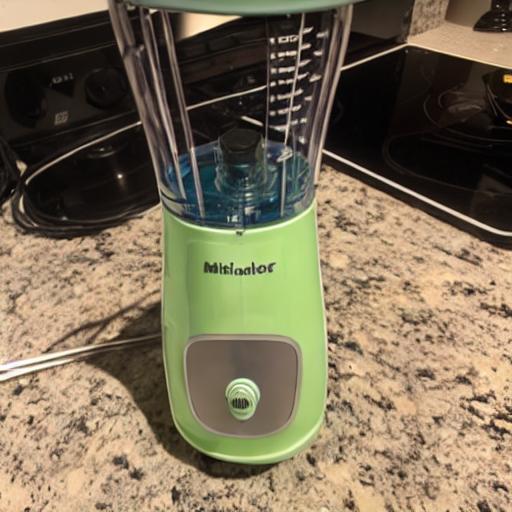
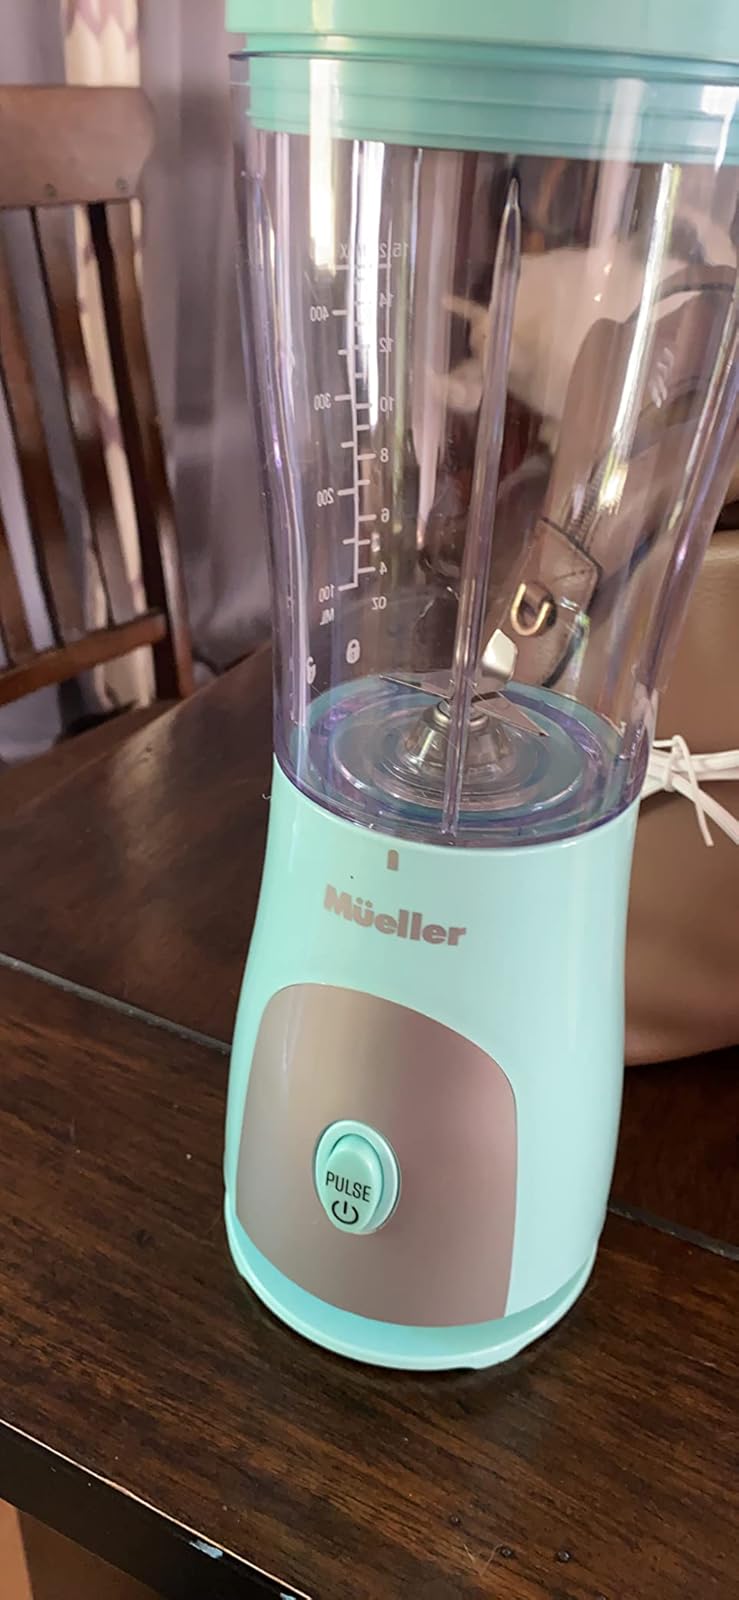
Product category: items_blender
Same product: no